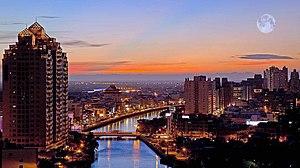
Tainan est une municipalité spéciale de Taïwan. Tainan a été fondée par la Compagnie néerlandaise des Indes orientales en tant que base commerciale sous le nom de Fort Zeelandia alors que les Pays-Bas contrôlaient Taïwan. Après que les colons ont été vaincus par Koxinga en 1661, Tainan demeure la capitale du royaume de Tungning jusqu’en 1683, puis la capitale de la préfecture de Taïwan sous la dynastie Qing jusqu’en 1887, quand le centre administratif de l’île se déplace à Taipei. En 1895, l’éphémère République de Formose installe sa capitale à Tainan. L’ancien nom de Tainan, Tayouan, est considéré comme l’origine de l’appellation « Taïwan ».